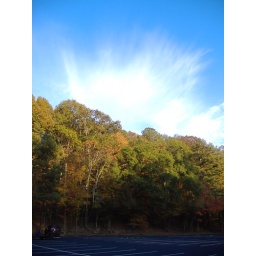
Fall forest and sky in in Atlanta